Answer in natural language. How many DiningTables are visible in the scene? Choose between the following options: 4, 5, 1, 3 or 0
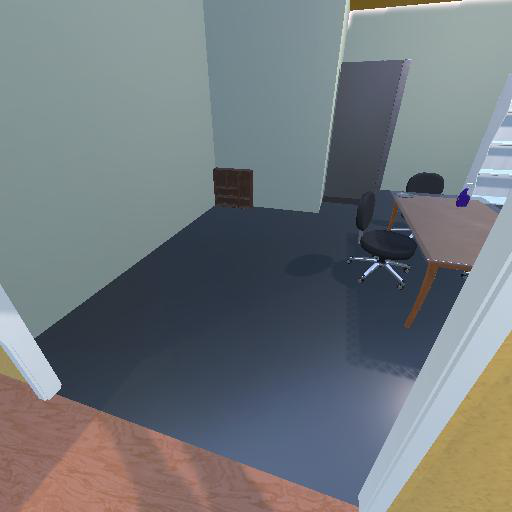
<answer>1</answer>